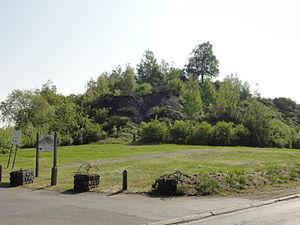
Terril n° 125A dit Sainte Marie Ouest, Fosse Sainte Marie de la Compagnie des mines d'Aniche, Auberchicourt, Nord, Nord-Pas-de-Calais, France.
La fosse Sainte-Marie de la Compagnie des mines d'Aniche est un ancien charbonnage du Bassin minier du Nord-Pas-de-Calais, situé à Auberchicourt. Son fonçage commence en 1856 ou 1857 à la suite de l'ouverture de la fosse Traisnel, alors que la fosse Archevêque est encore en cours de fonçage. Dans la partie occidentale de sa concession, la Compagnie d'Aniche entreprend également la fosse Notre-Dame. La fosse Sainte Marie commence à extraire en 1861 ou 1863. Le chevalement en bois est remplacé par un chevalement métallique en 1888.
Dans le bassin minier du Nord-Pas-de-Calais, 339 terrils sont recensés. En 1969, les Houillères leur ont attribué un numéro individuel, pour les référencer, et les exploiter. Ils sont numérotés d'ouest en est, du nᵒ 1 au 202. Une liste complémentaire a été créée dans les années 1970. Les sites y sont numérotés de 203 à 260, sans logique spécifique, chaque numéro ayant été attribué en fonction des sites susceptibles d'être exploités. Certains sites étant composés de plusieurs terrils annexes ou satellites, une lettre suit le numéro.